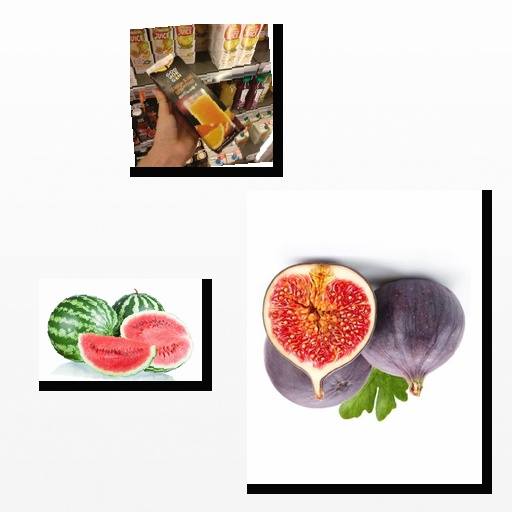
Food items: fig, watermelon, orange_red_grapefruit_juice